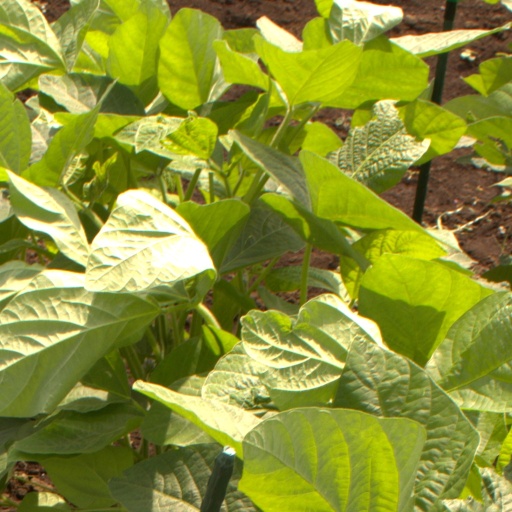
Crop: soybean